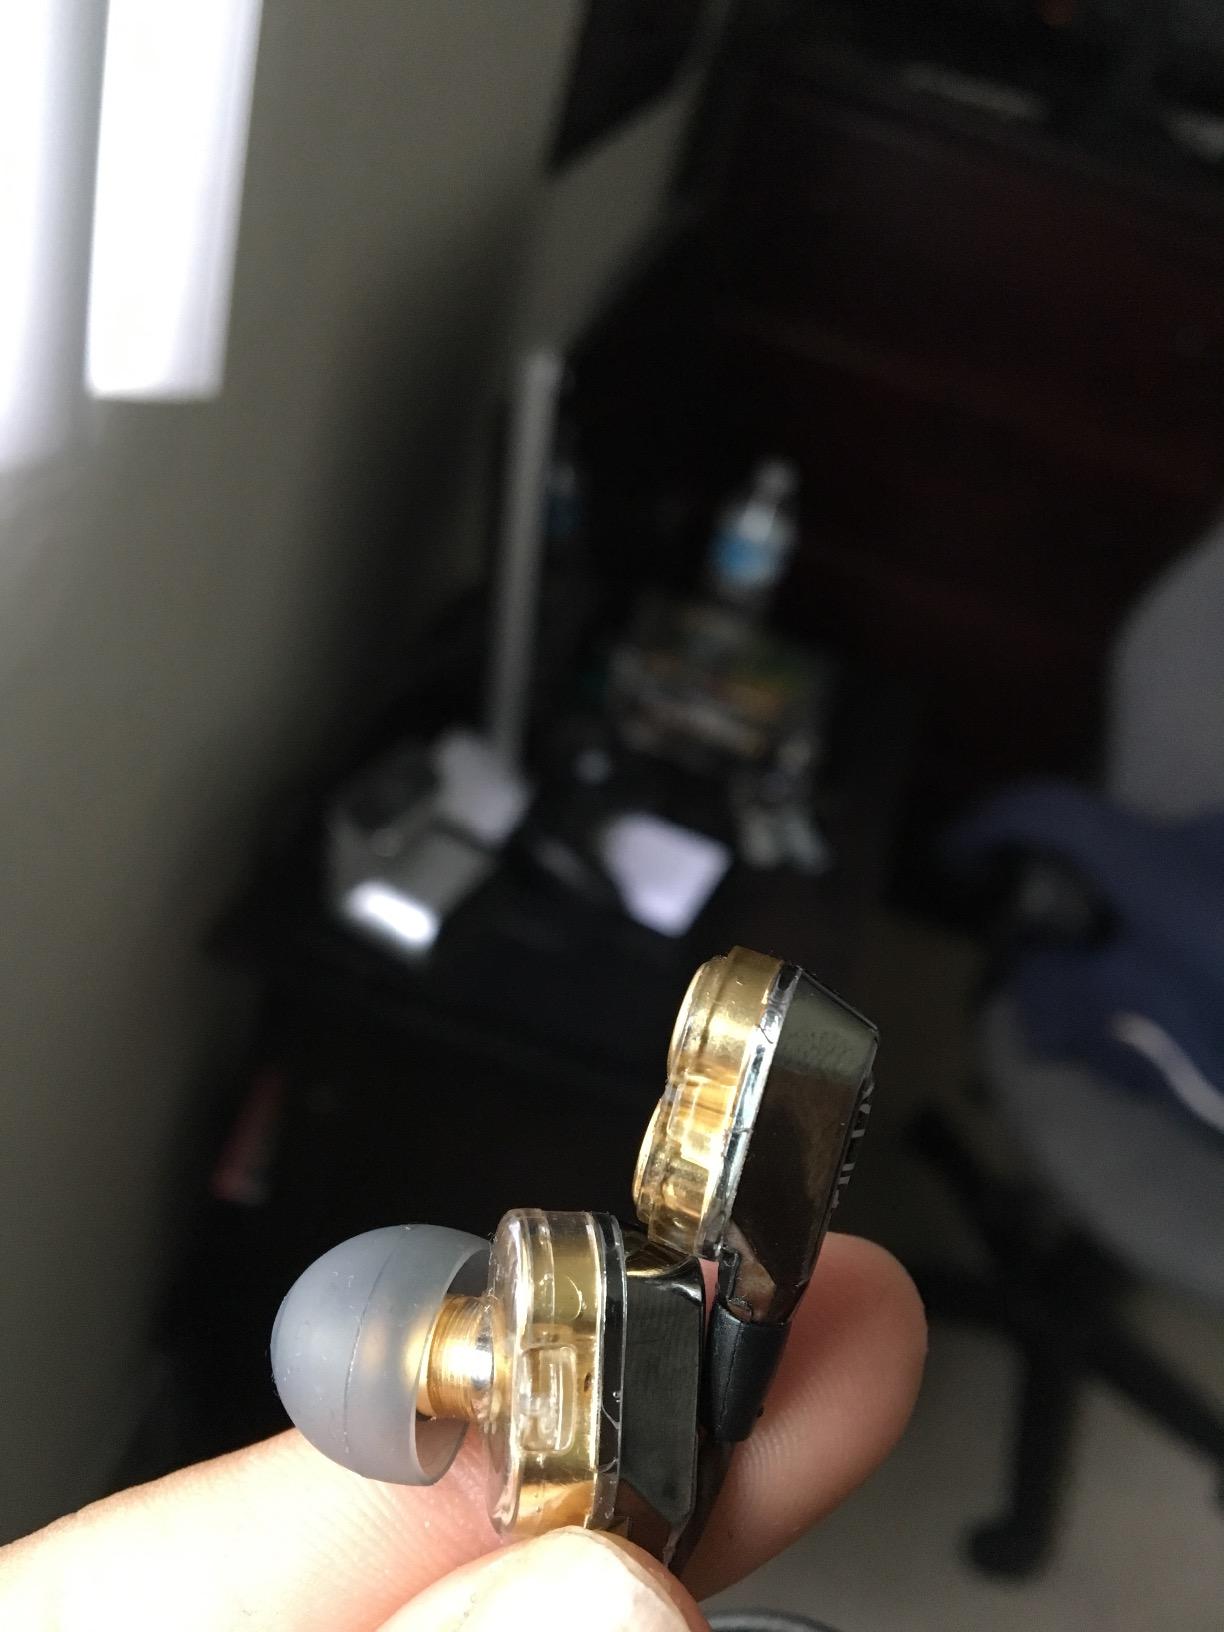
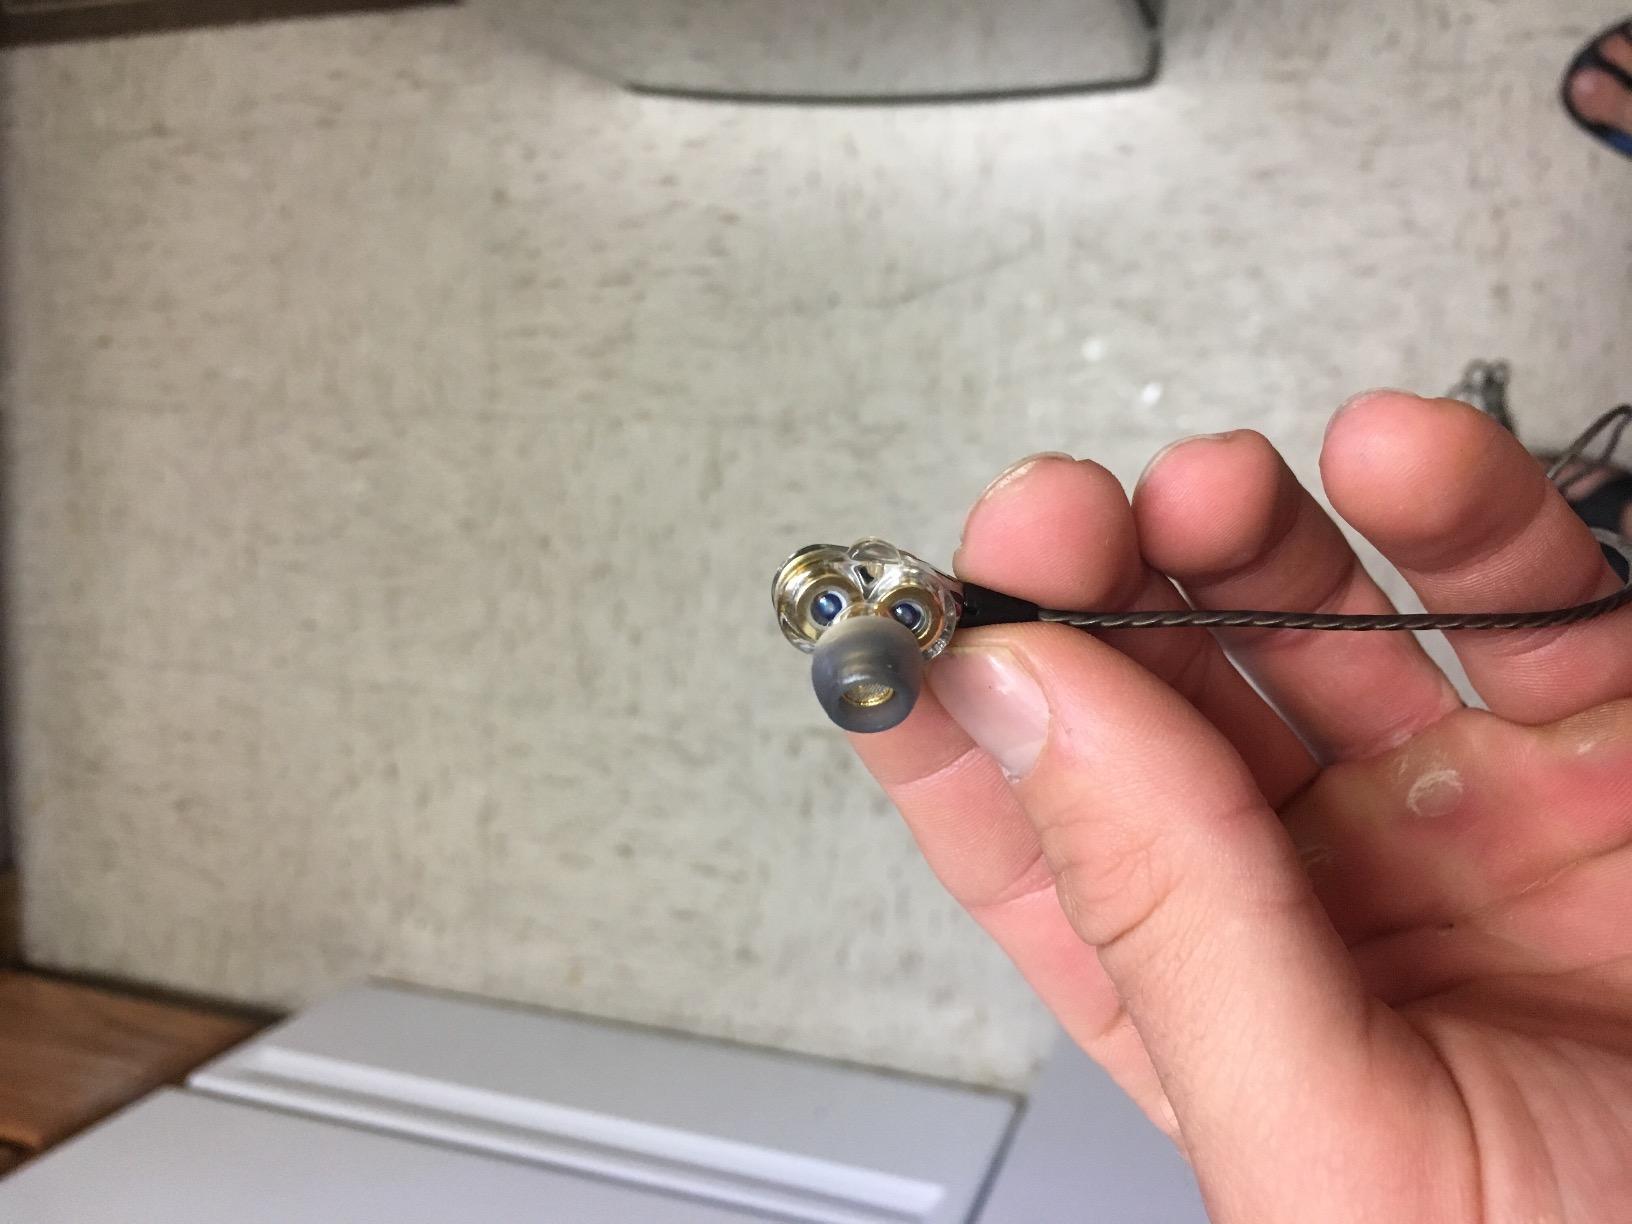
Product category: headphones
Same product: yes